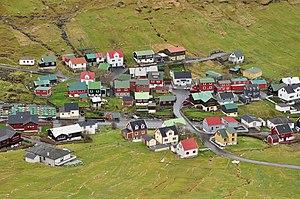
Funningur est un village des îles Féroé situé sur la côte nord-ouest de l'île d'Eysturoy dépendant de la commune de Runavík.